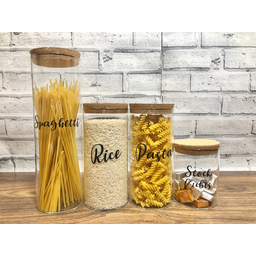
Label: glass